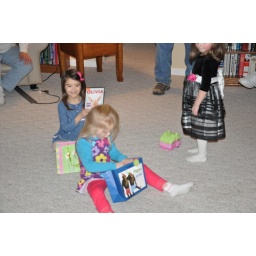
The little girl in black is Natalie Triller